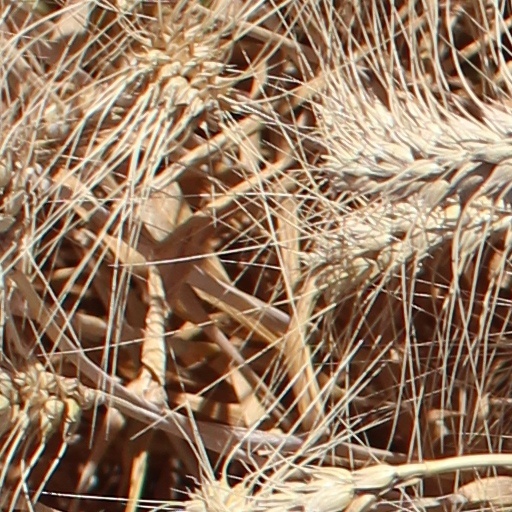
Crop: wheat